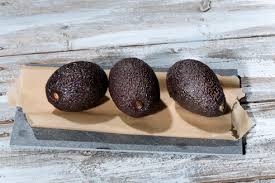
Label: Avocado